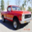
Label: pickup_truck